Marine sediment

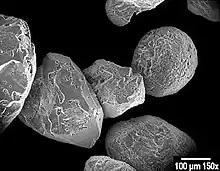
Scanning electron micrograph showing grains of silica sand

Sorting is another way to categorize sediment texture. Sorting refers to how uniform the particles are in terms of size. If all of the particles are of a similar size, such as in beach sand, the sediment is well-sorted. If the particles are of very different sizes, the sediment is poorly sorted, such as in glacial deposits.